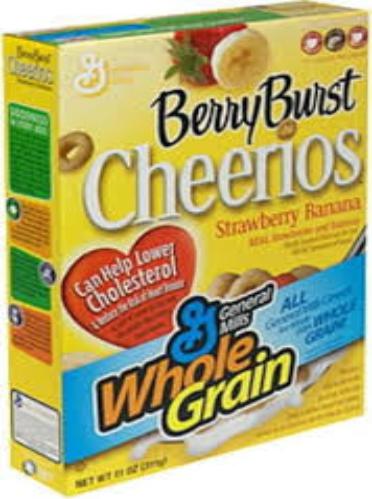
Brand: Berry Burst Cheerios
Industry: Food